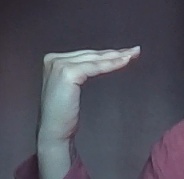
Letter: haa